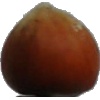
Label: Nut Forest 1